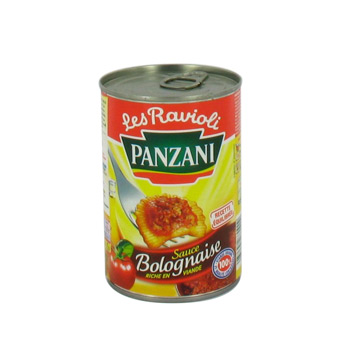
Waste category: metal